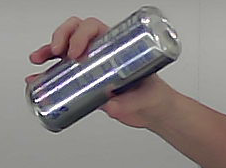
Product: redbull_energydrink